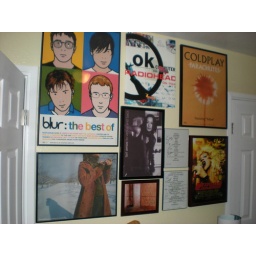
wall above bed